Urbicide

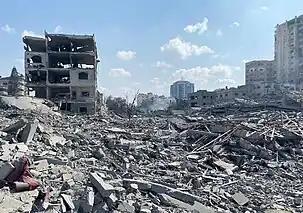
War destruction in Gaza City, 10 October 2023

During the Nazi occupation of Poland, Nazi Germany deliberately razed most of the city of Warsaw after the 1944 Warsaw Uprising. The uprising had infuriated German leaders, who decided to make an example of the city, although Nazi Germany had long selected Warsaw for major reconstruction as part of their "Lebensraum" policy and "Generalplan Ost", the plans to Germanize Central and Eastern Europe and eliminate, ethnically cleanse, or enslave the native Polish and Slavic populations.